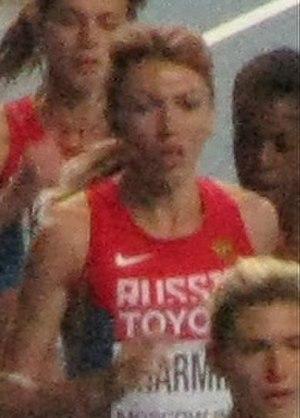
Ekaterina Sharmina est une athlète russe spécialiste du 800 mètres et du 1 500 mètres.